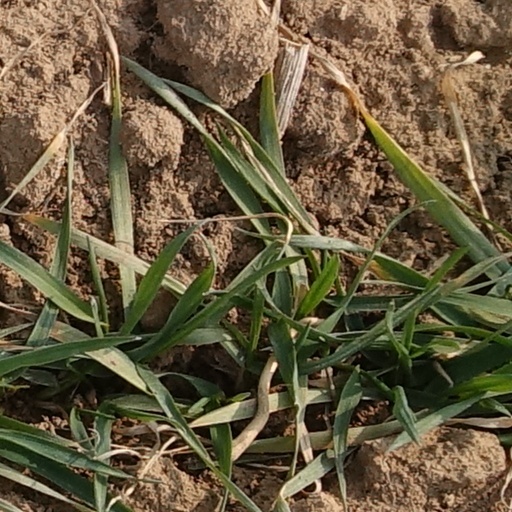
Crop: wheat